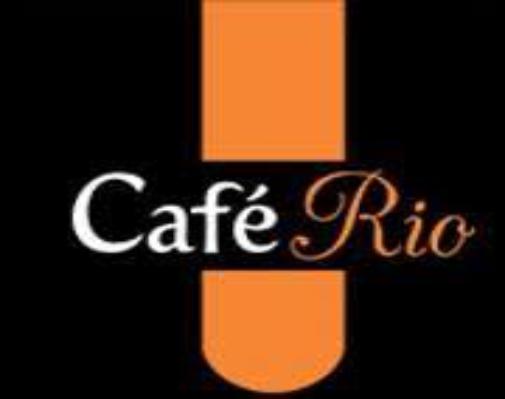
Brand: Cafe Rio
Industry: Food